Mapledurham House

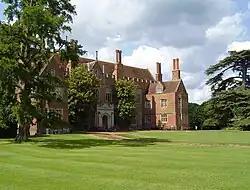

Mapledurham House is an Elizabethan stately home located in the civil parish of Mapledurham in the English county of Oxfordshire. It is a Grade I listed building, first listed on 24 October 1951.